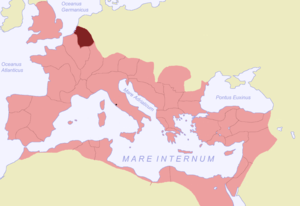
Germania Inferior
Germania Inferior
"Germania Inferior var en provins i Romerriget på vestbredden af Rhinen. Hovedstaden var Colonia Claudia Ara Agrippinensium, nu Köln. Den lå nord for Germania Superior, og øst for Gallia Belgica. Tilnavnet ""Inferior"" henviser til at den lå i nedstrøms i Rhinen.